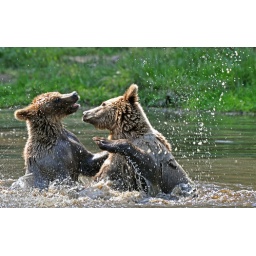
Two european brown bears play-fighting in a pond.